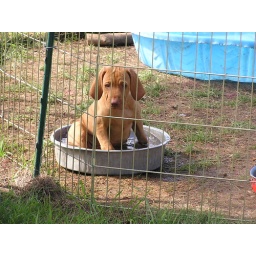
Swimming in the water bowl 3